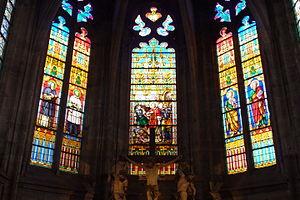
Vitraux de Höner Victor datant du XIXe siècle situés dans le chœur de l'église Saint-Étienne de Bar-le-Duc. Au milieu, la Lapidation de saint Étienne et sur les côtés, saint Antoine abbé, saint Vincent de Paul, saint Pierre et saint Paul.
L'église Saint-Étienne est une église située à Bar-le-Duc dans le département de la Meuse en région Lorraine.